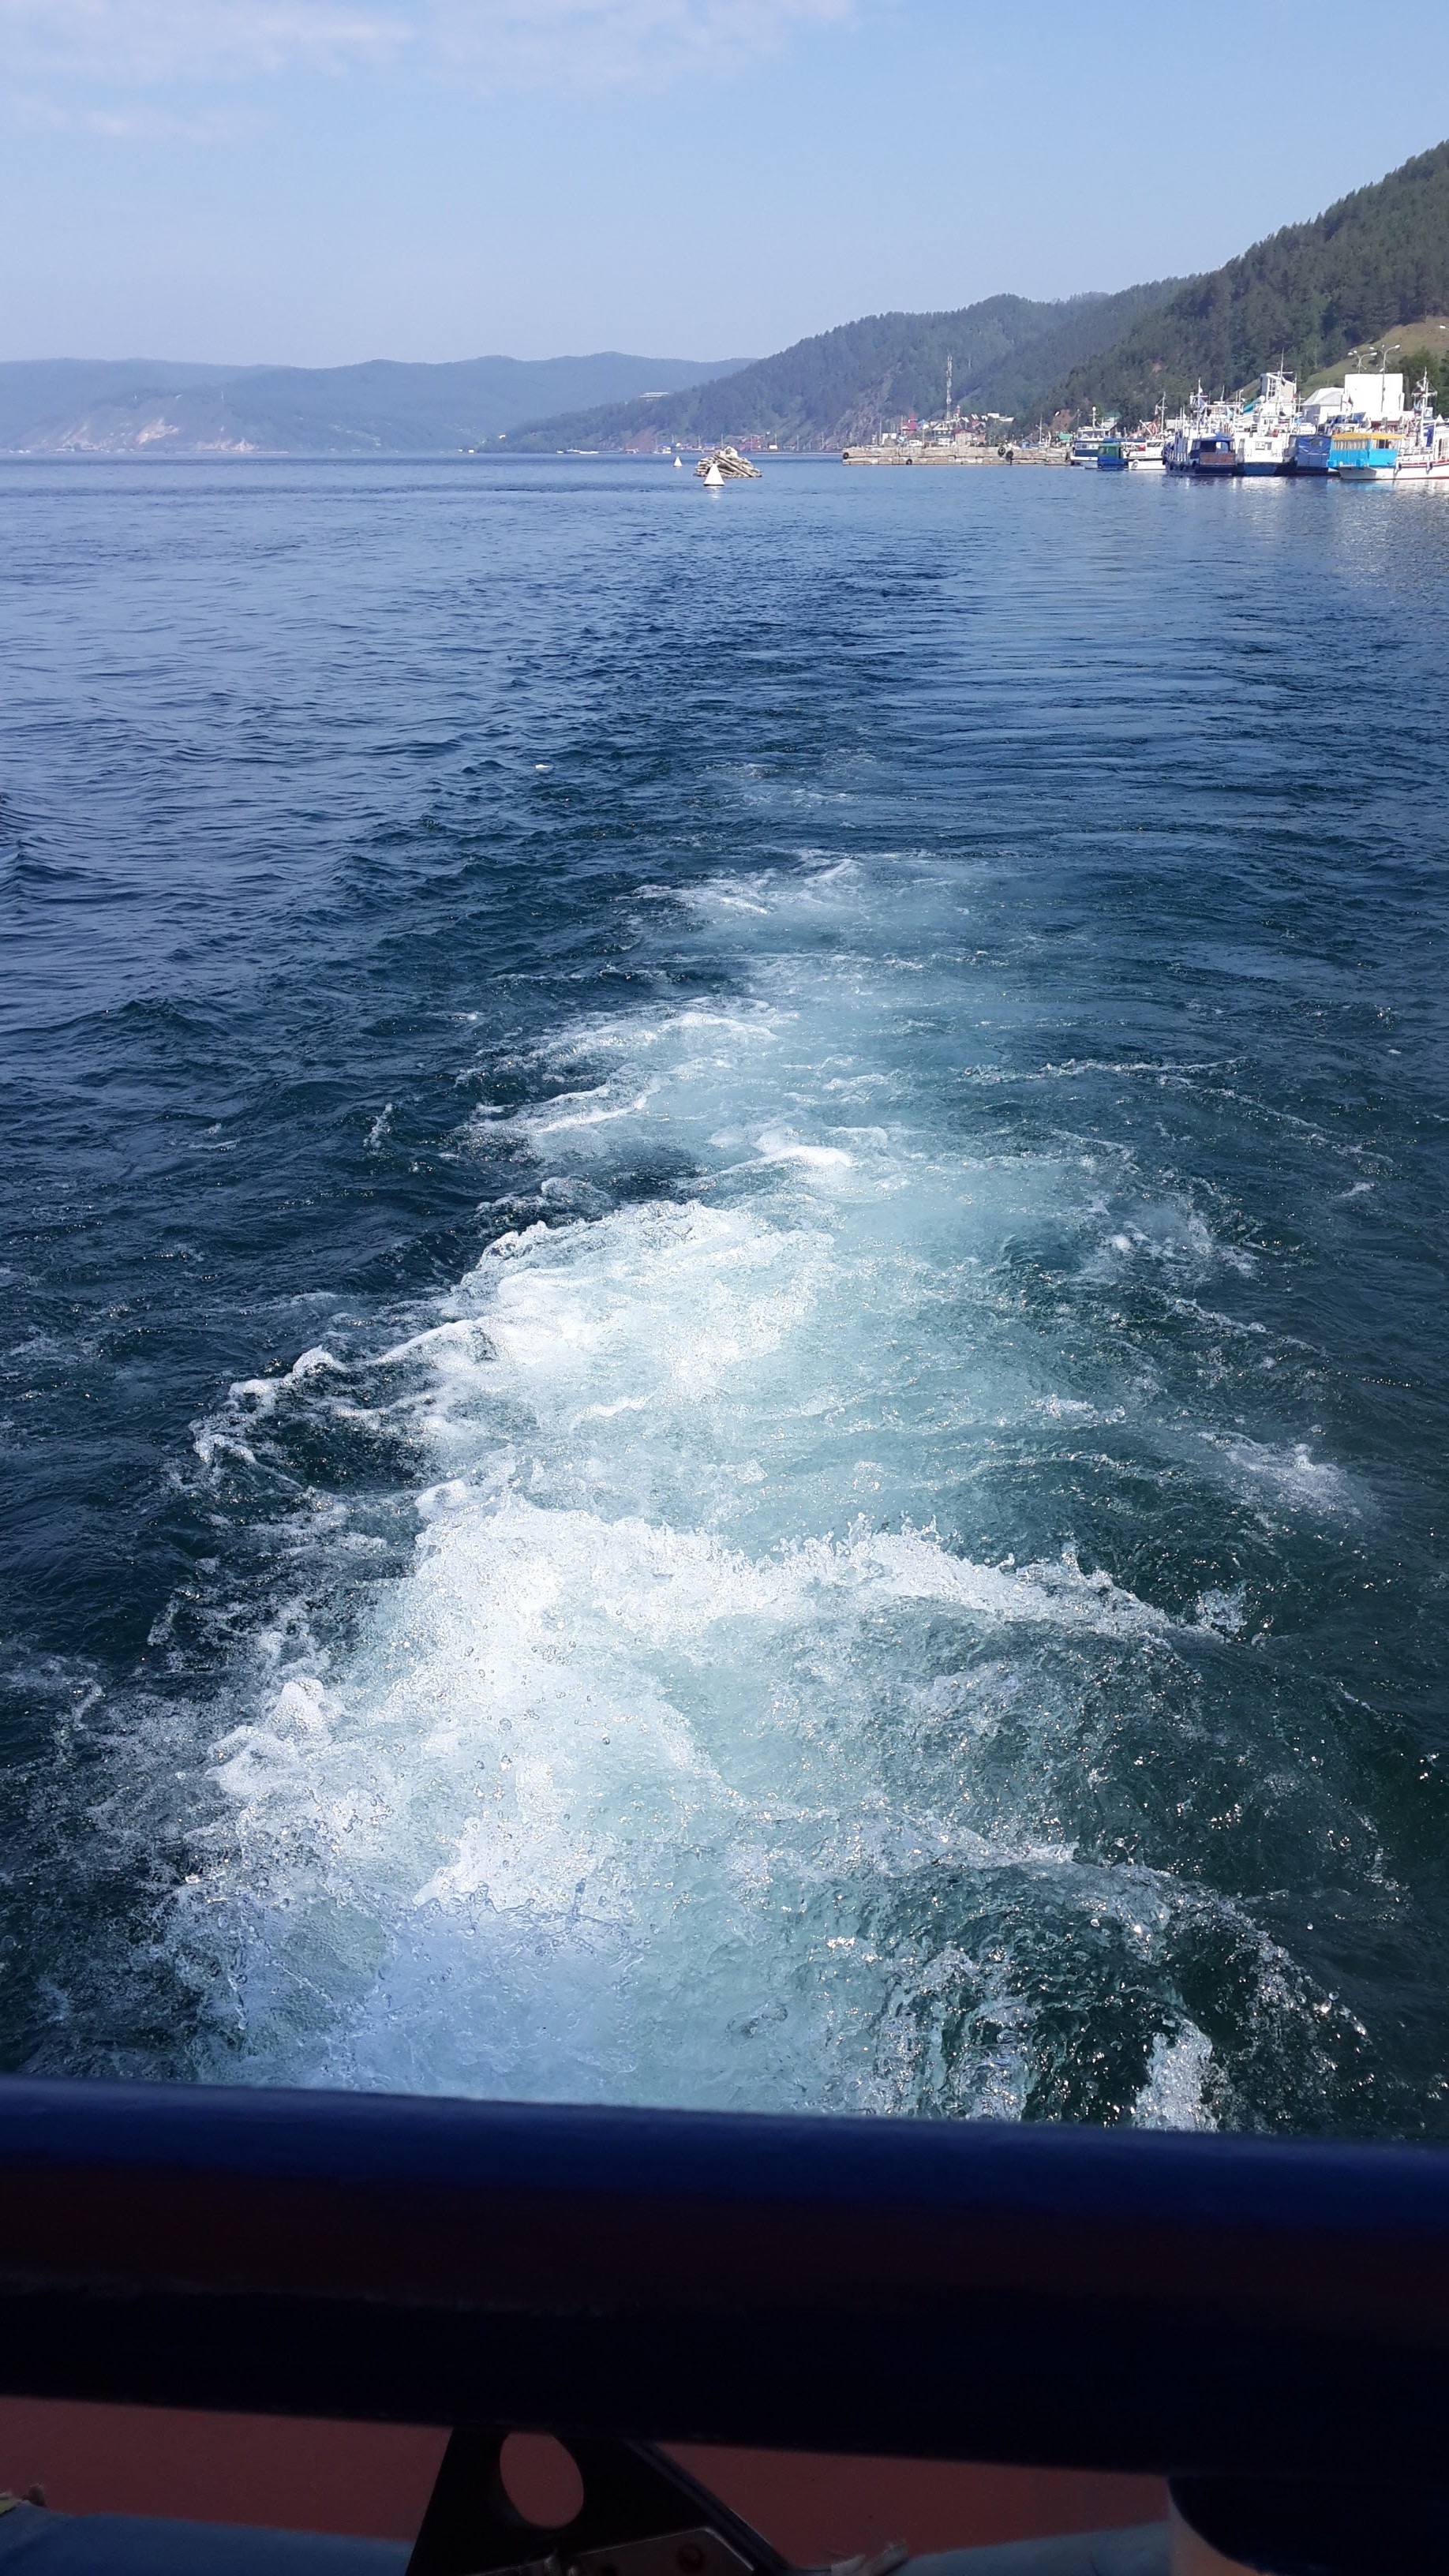
sea, coast, water, ocean, horizon, wave, vacation, vehicle, bay, cape, wind wave